Dennis Mortimer

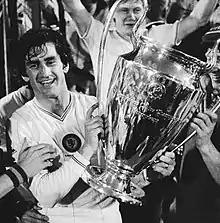
Mortimer with the European Cup in 1982

Dennis George Mortimer (born 5 April 1952) is an English former footballer who played as a midfielder and captained Aston Villa. He made nearly 600 appearances in the Football League playing for Coventry City, Aston Villa, Sheffield United, Brighton & Hove Albion and Birmingham City.